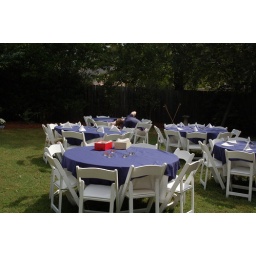
....looking for dog doo under the tables